Saturn C-4

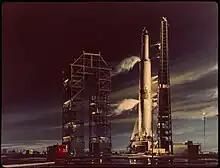
Saturn C-4B on pad

The Saturn C-4 was the fourth rocket in the Saturn C series studied from 1959 to 1962. The C-4 design was proposed in 1960 for a three-stage launch vehicle that could launch to low Earth orbit and send to the Moon via trans-lunar injection. It met the initial requirements for a lunar orbit rendezvous and lunar landing mission.